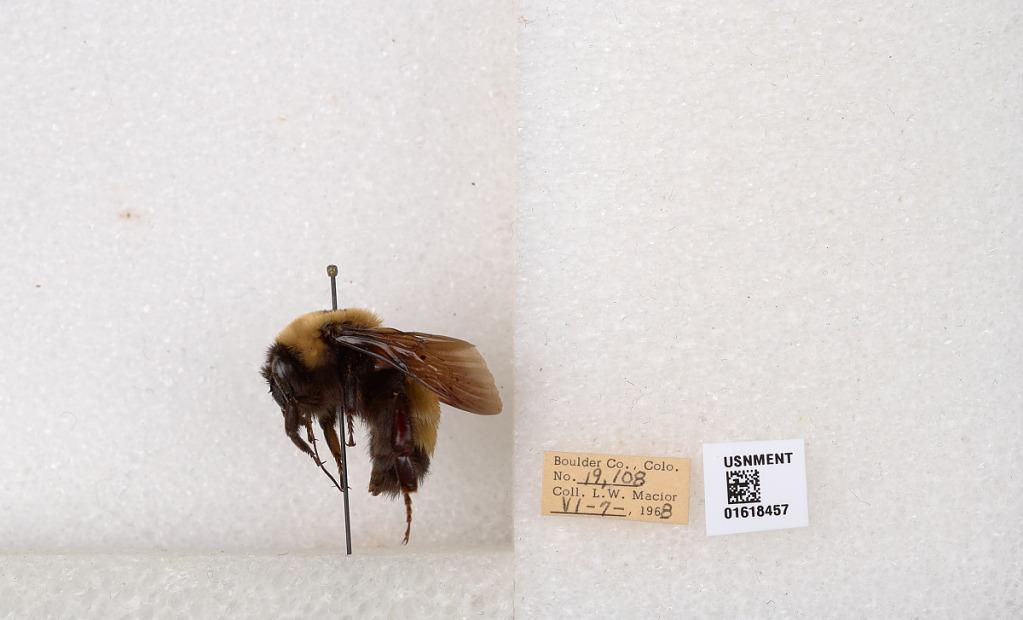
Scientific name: Bombus (Bombus) nevadensis Cresson
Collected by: L. Macior
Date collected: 1968-6-7
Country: United States
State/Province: Colorado
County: Boulder
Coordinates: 40.0925, -105.358